Mary Coleridge

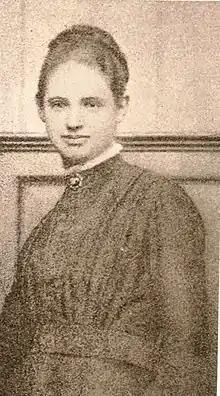
Mary Coleridge in 1883

Mary Coleridge (23 September 1861 – 25 August 1907) was a British novelist and poet who also wrote essays and reviews. She wrote poetry under the pseudonym Anodos (a name taken from George MacDonald). Other influences on her were Richard Watson Dixon and Christina Rossetti. Robert Bridges, the Poet Laureate, described her poems as 'wondrously beautiful… but mystical rather than enigmatical'.